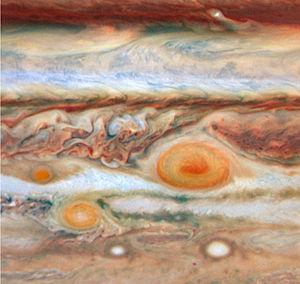
La Grande Tache rouge est un gigantesque anticyclone de l'atmosphère de Jupiter situé à 22° sud de latitude. Longue d'environ 15 000 kilomètres et large de près de 12 000 kilomètres, elle est actuellement un peu plus grosse que la Terre, même si elle a atteint des dimensions bien supérieures par le passé. Des vents y soufflent à environ 700 kilomètres par heure. On l'observe depuis 1665, c'est-à-dire il y a plus de 350 ans, bien que le nom de « Grande Tache rouge » n'ait été donné qu'autour de 1878 lorsque la couleur de l'objet était clairement rouge. Vers la fin du XXᵉ siècle, sa couleur passe du rouge à une teinte plus brunâtre.